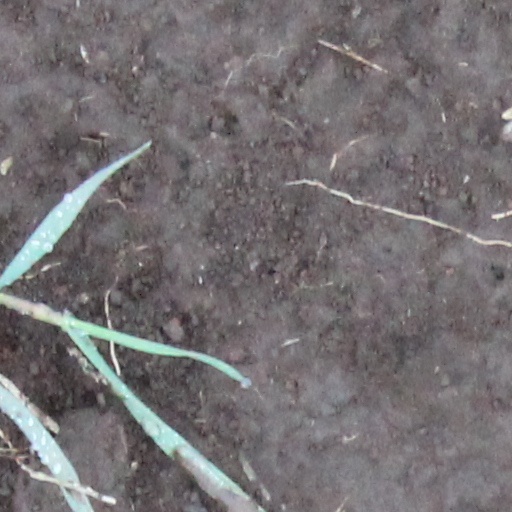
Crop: wheat